Abdul Mokti Daud

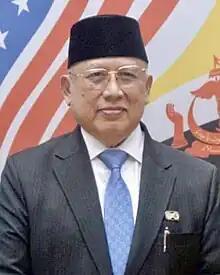
Minister Abdul Mokti in 2021

Abdul Mokti bin Haji Mohd Daud (born ) is a Bruneian retired politician and diplomat who served as the Deputy Minister of Religious Affairs (MoRA) from 2015 to 2018, and Minister at the Prime Minister's Office (PMO) from 2018 to 2022. Additionally, he was among the board of directors of the Monetary Authority of Brunei Darussalam (AMBD).